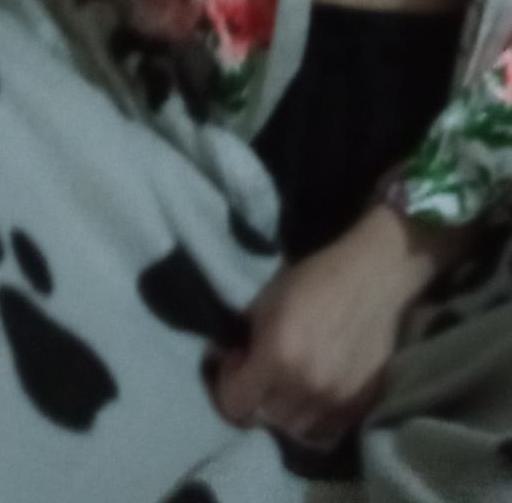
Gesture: no_gesture